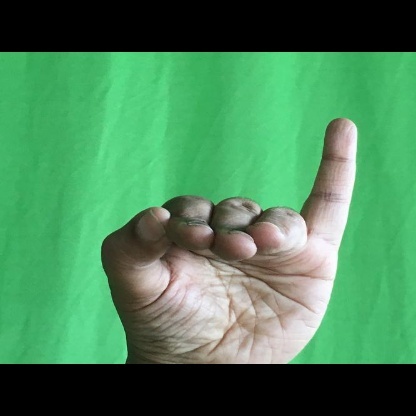
Mudra: Hamsapaksha